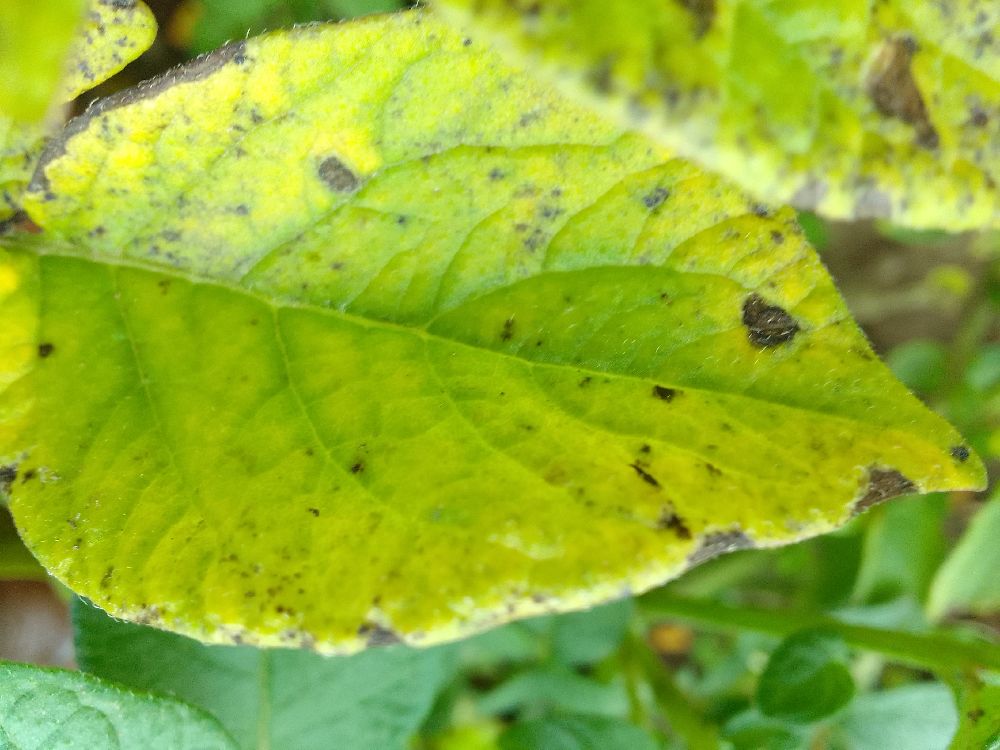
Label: Early blight